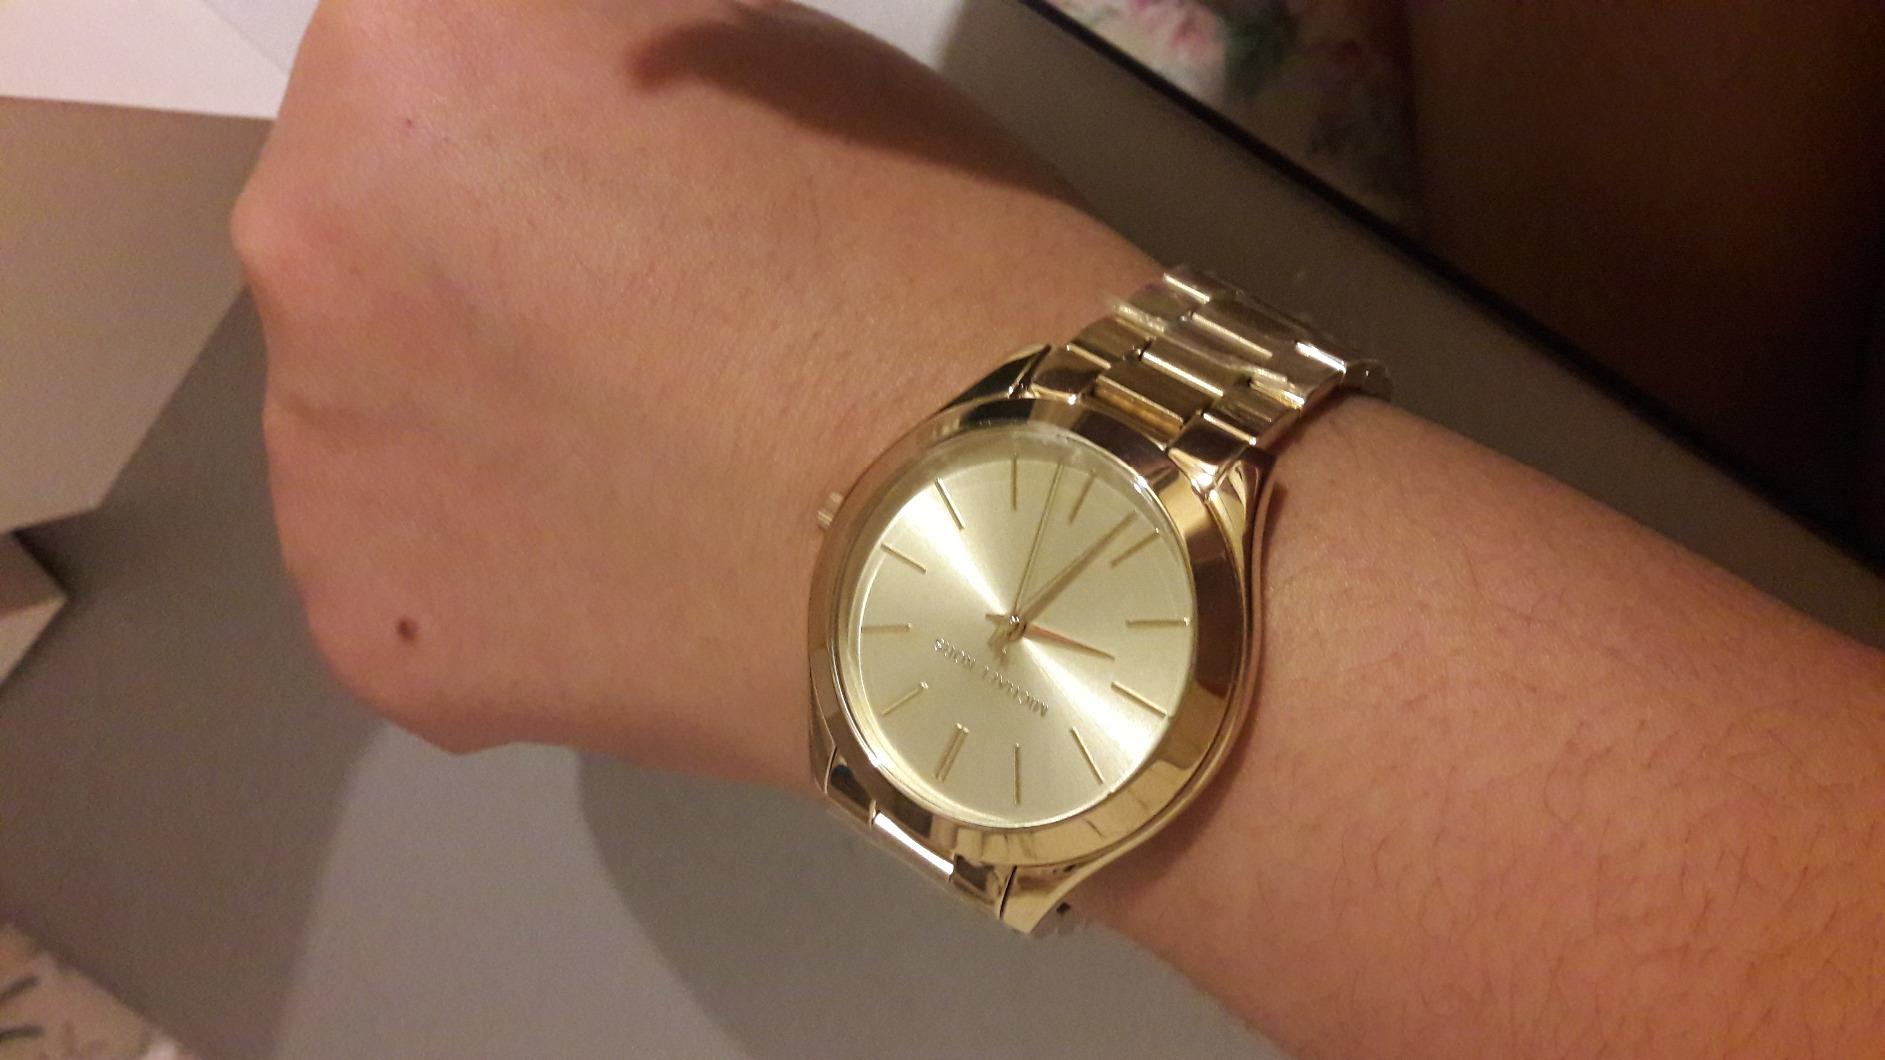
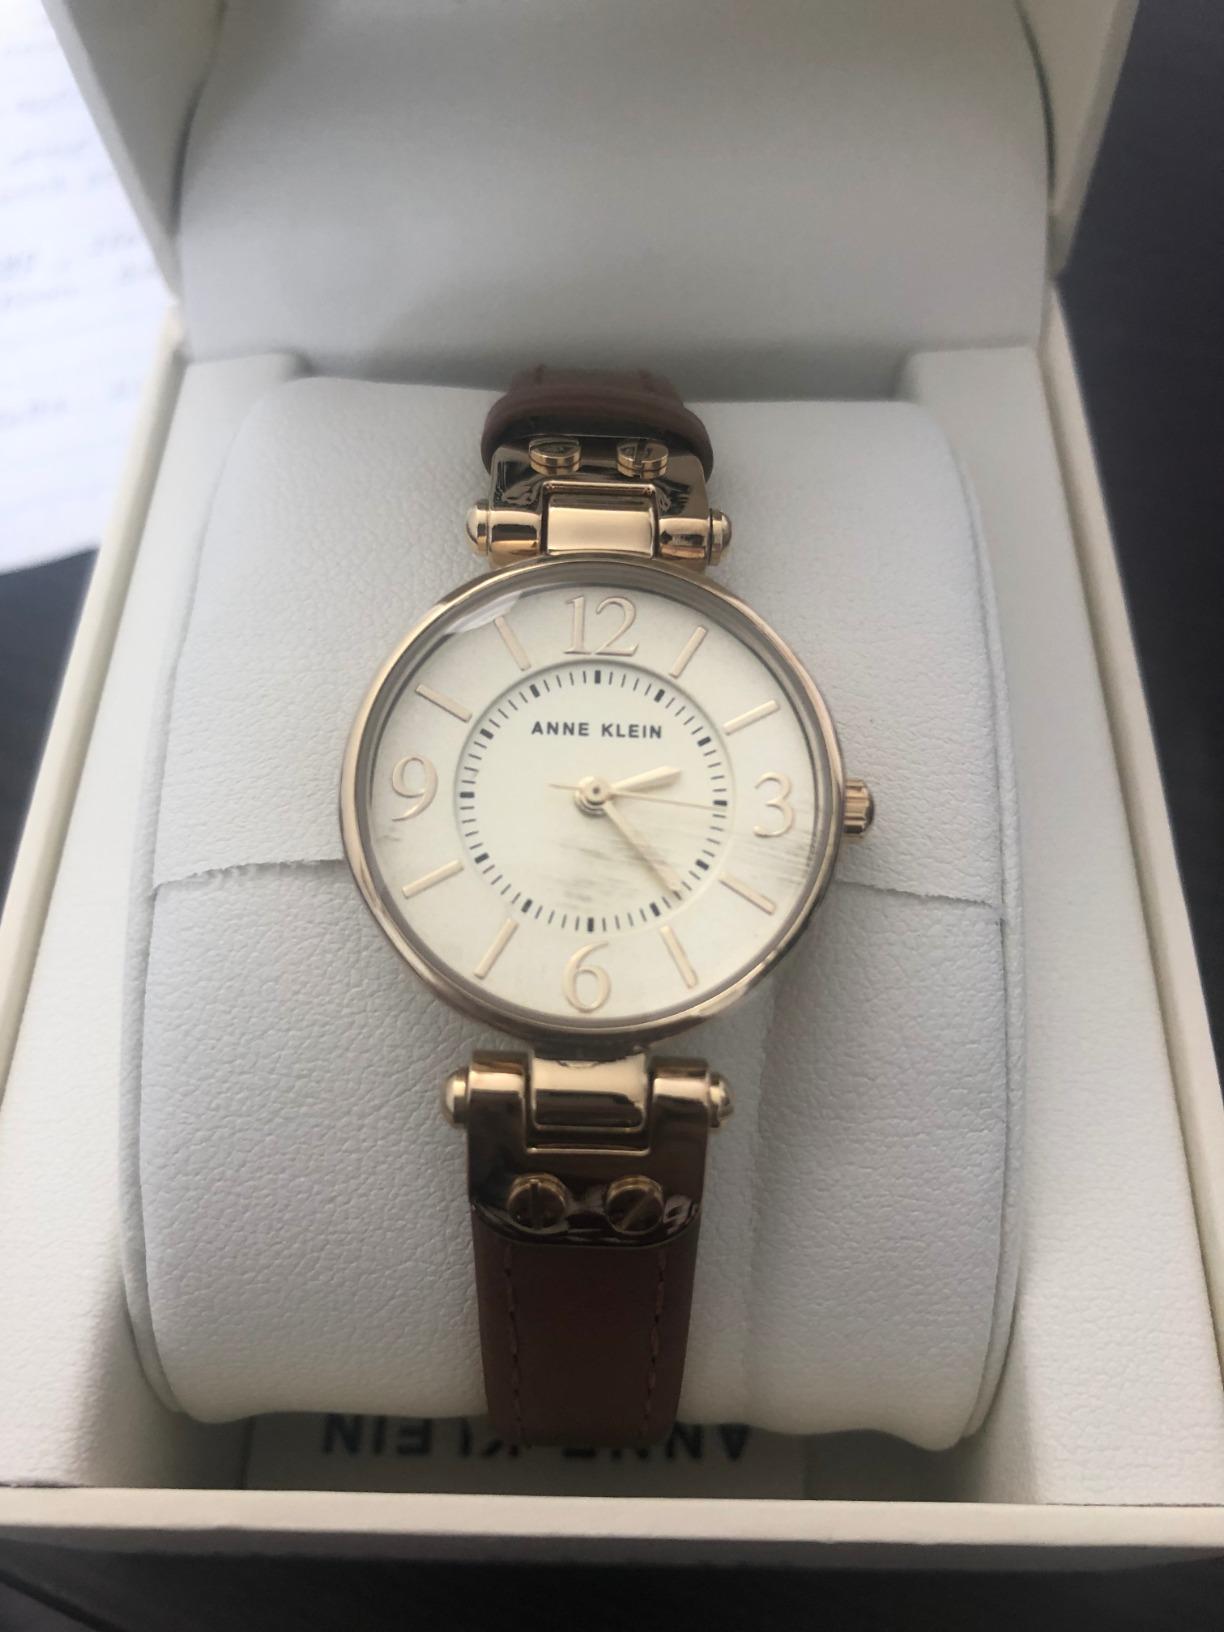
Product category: accessories_watch
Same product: no